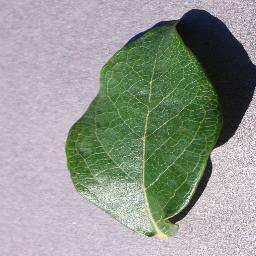
Label: Blueberry___healthy